ROOT

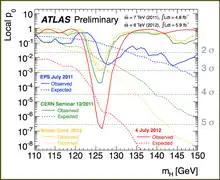
The ATLAS experiments presented on 4 July 2012 the status of the Standard Model Higgs search. All the plots presented that day were created in ROOT.

A key feature of ROOT is a data container called "tree", with its substructures "branches" and "leaves". A tree can be seen as a sliding window to the raw data, as stored in a file. Data from the next entry in the file can be retrieved by advancing the index in the tree. This avoids memory allocation problems associated with object creation, and allows the tree to act as a lightweight container while handling buffering invisibly.